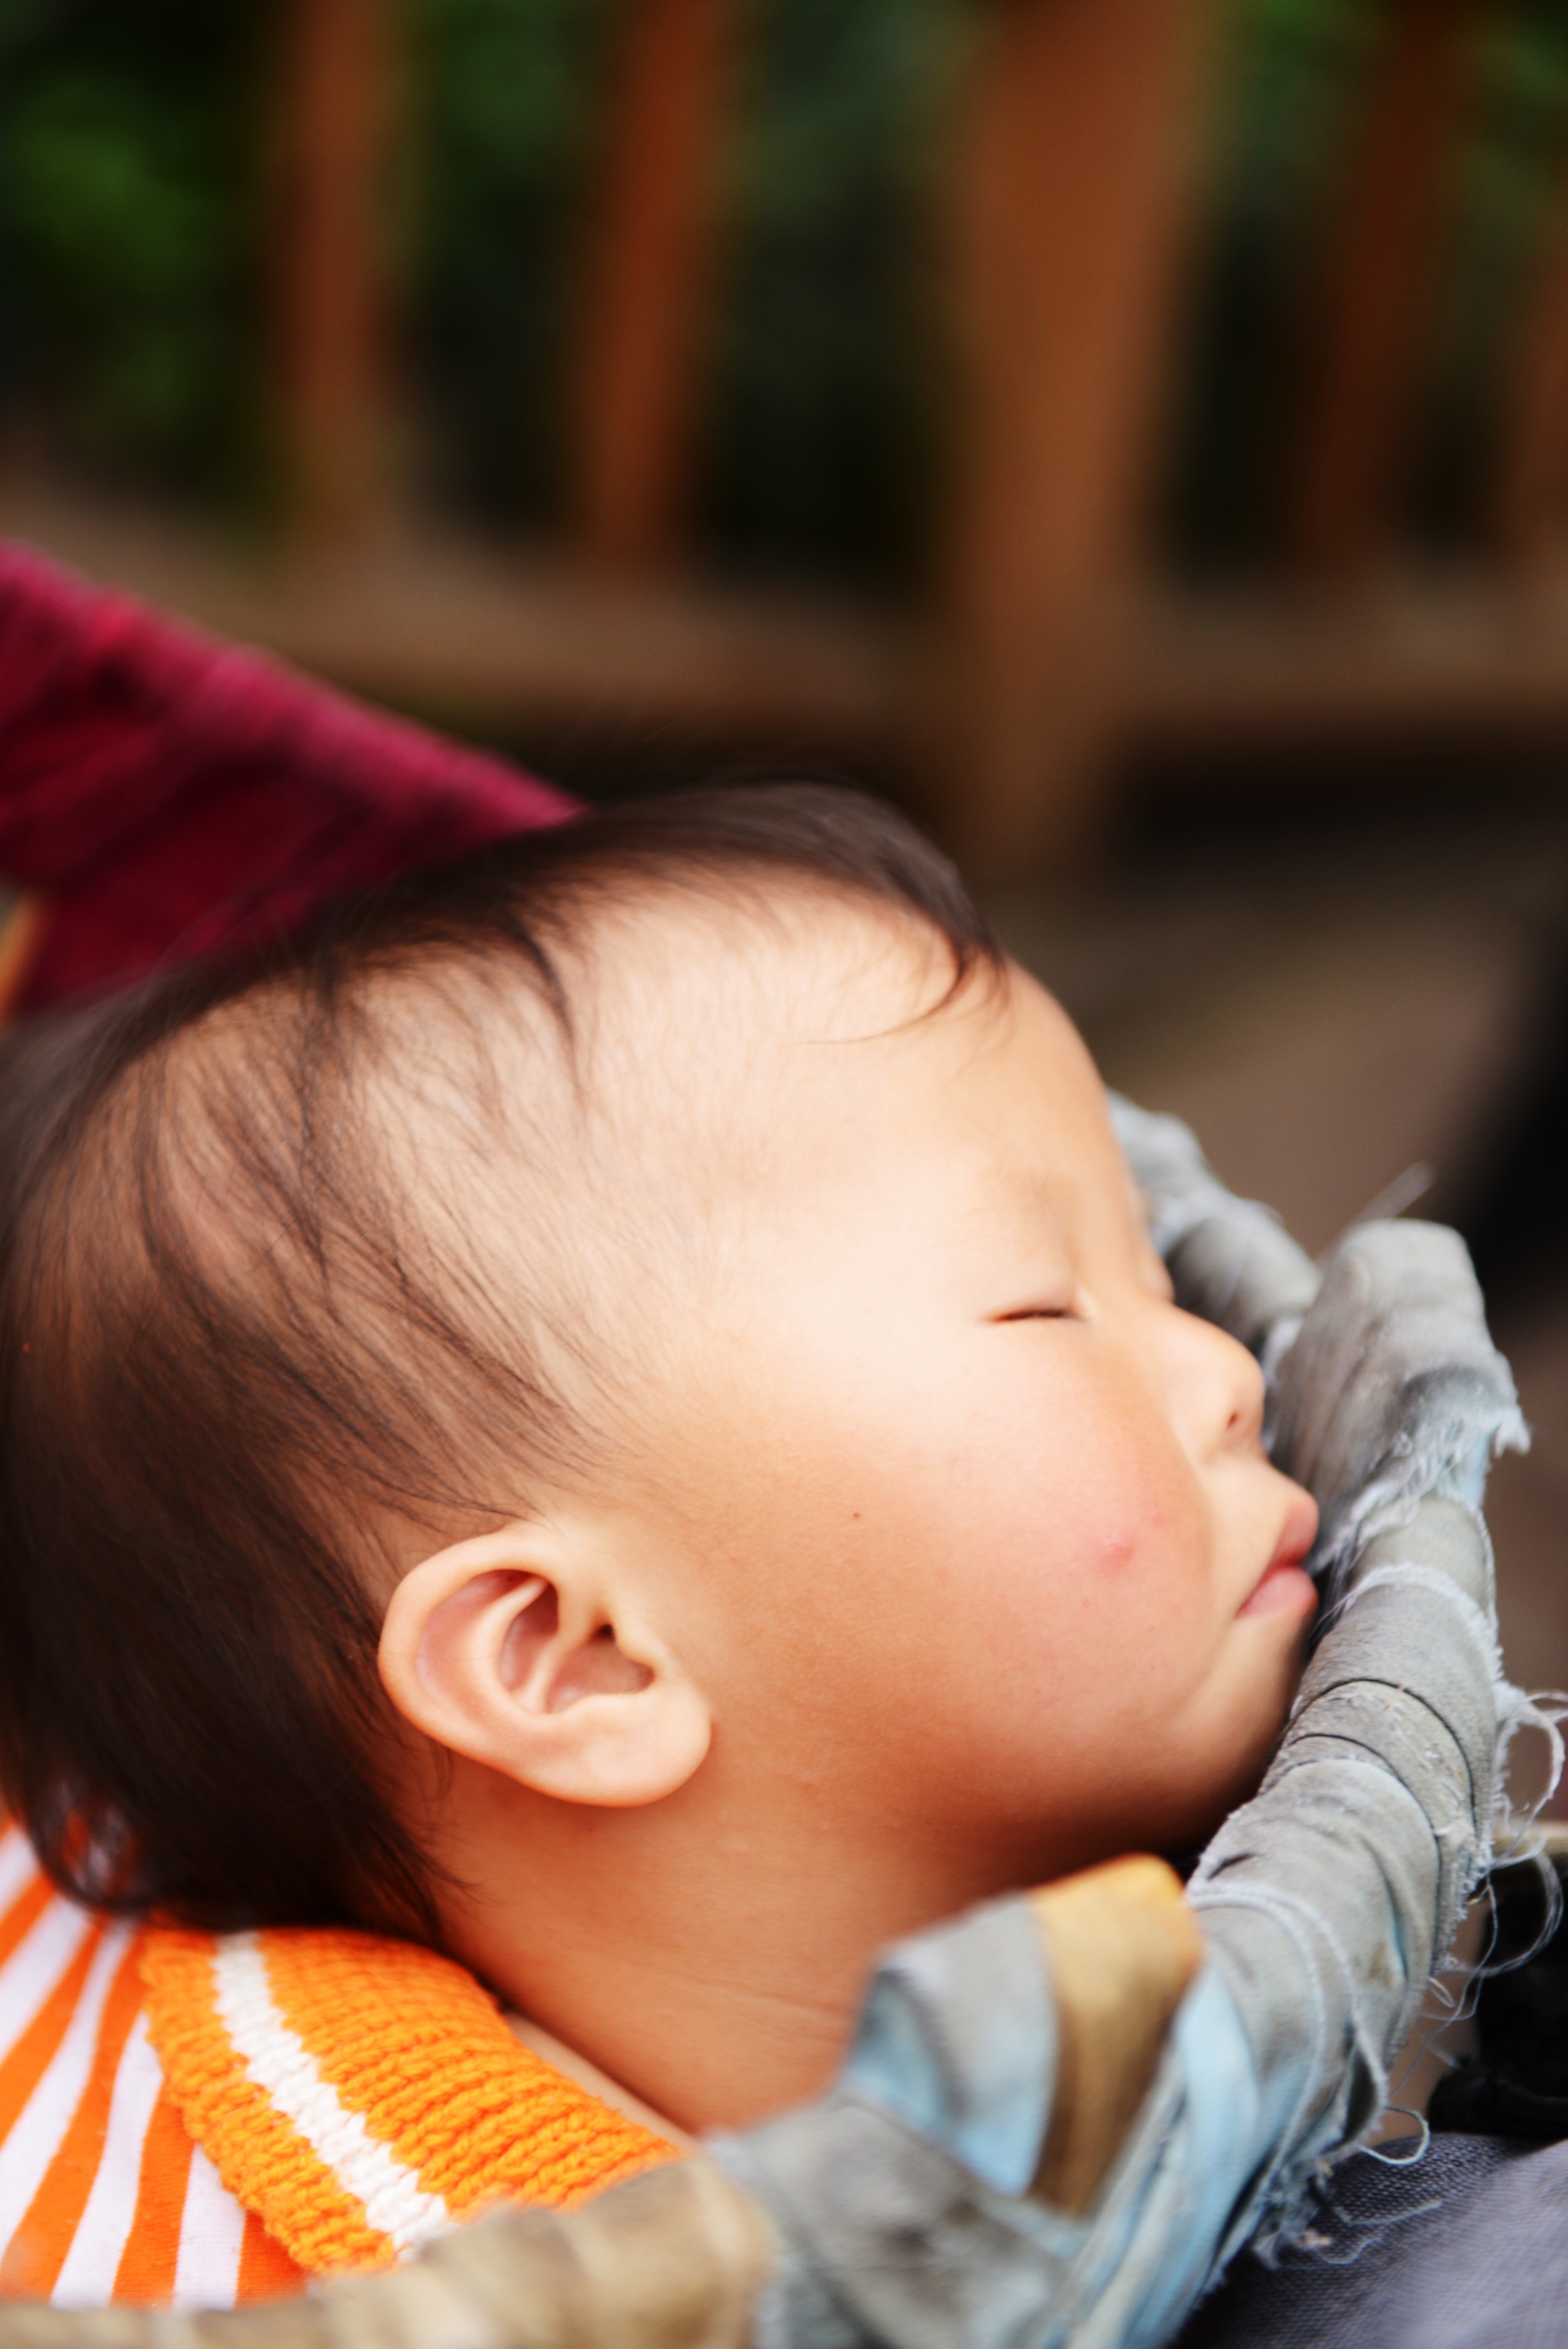
person, people, girl, photography, portrait, child, facial expression, smile, face, kids, sleep, infant, newborn, toddler, eye, skin, beauty, portrait photography